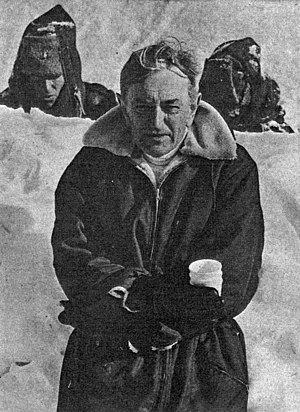
David Lean
David Lean, 1965
David Lean var en engelsk filminstruktør og manuskriptforfatter.